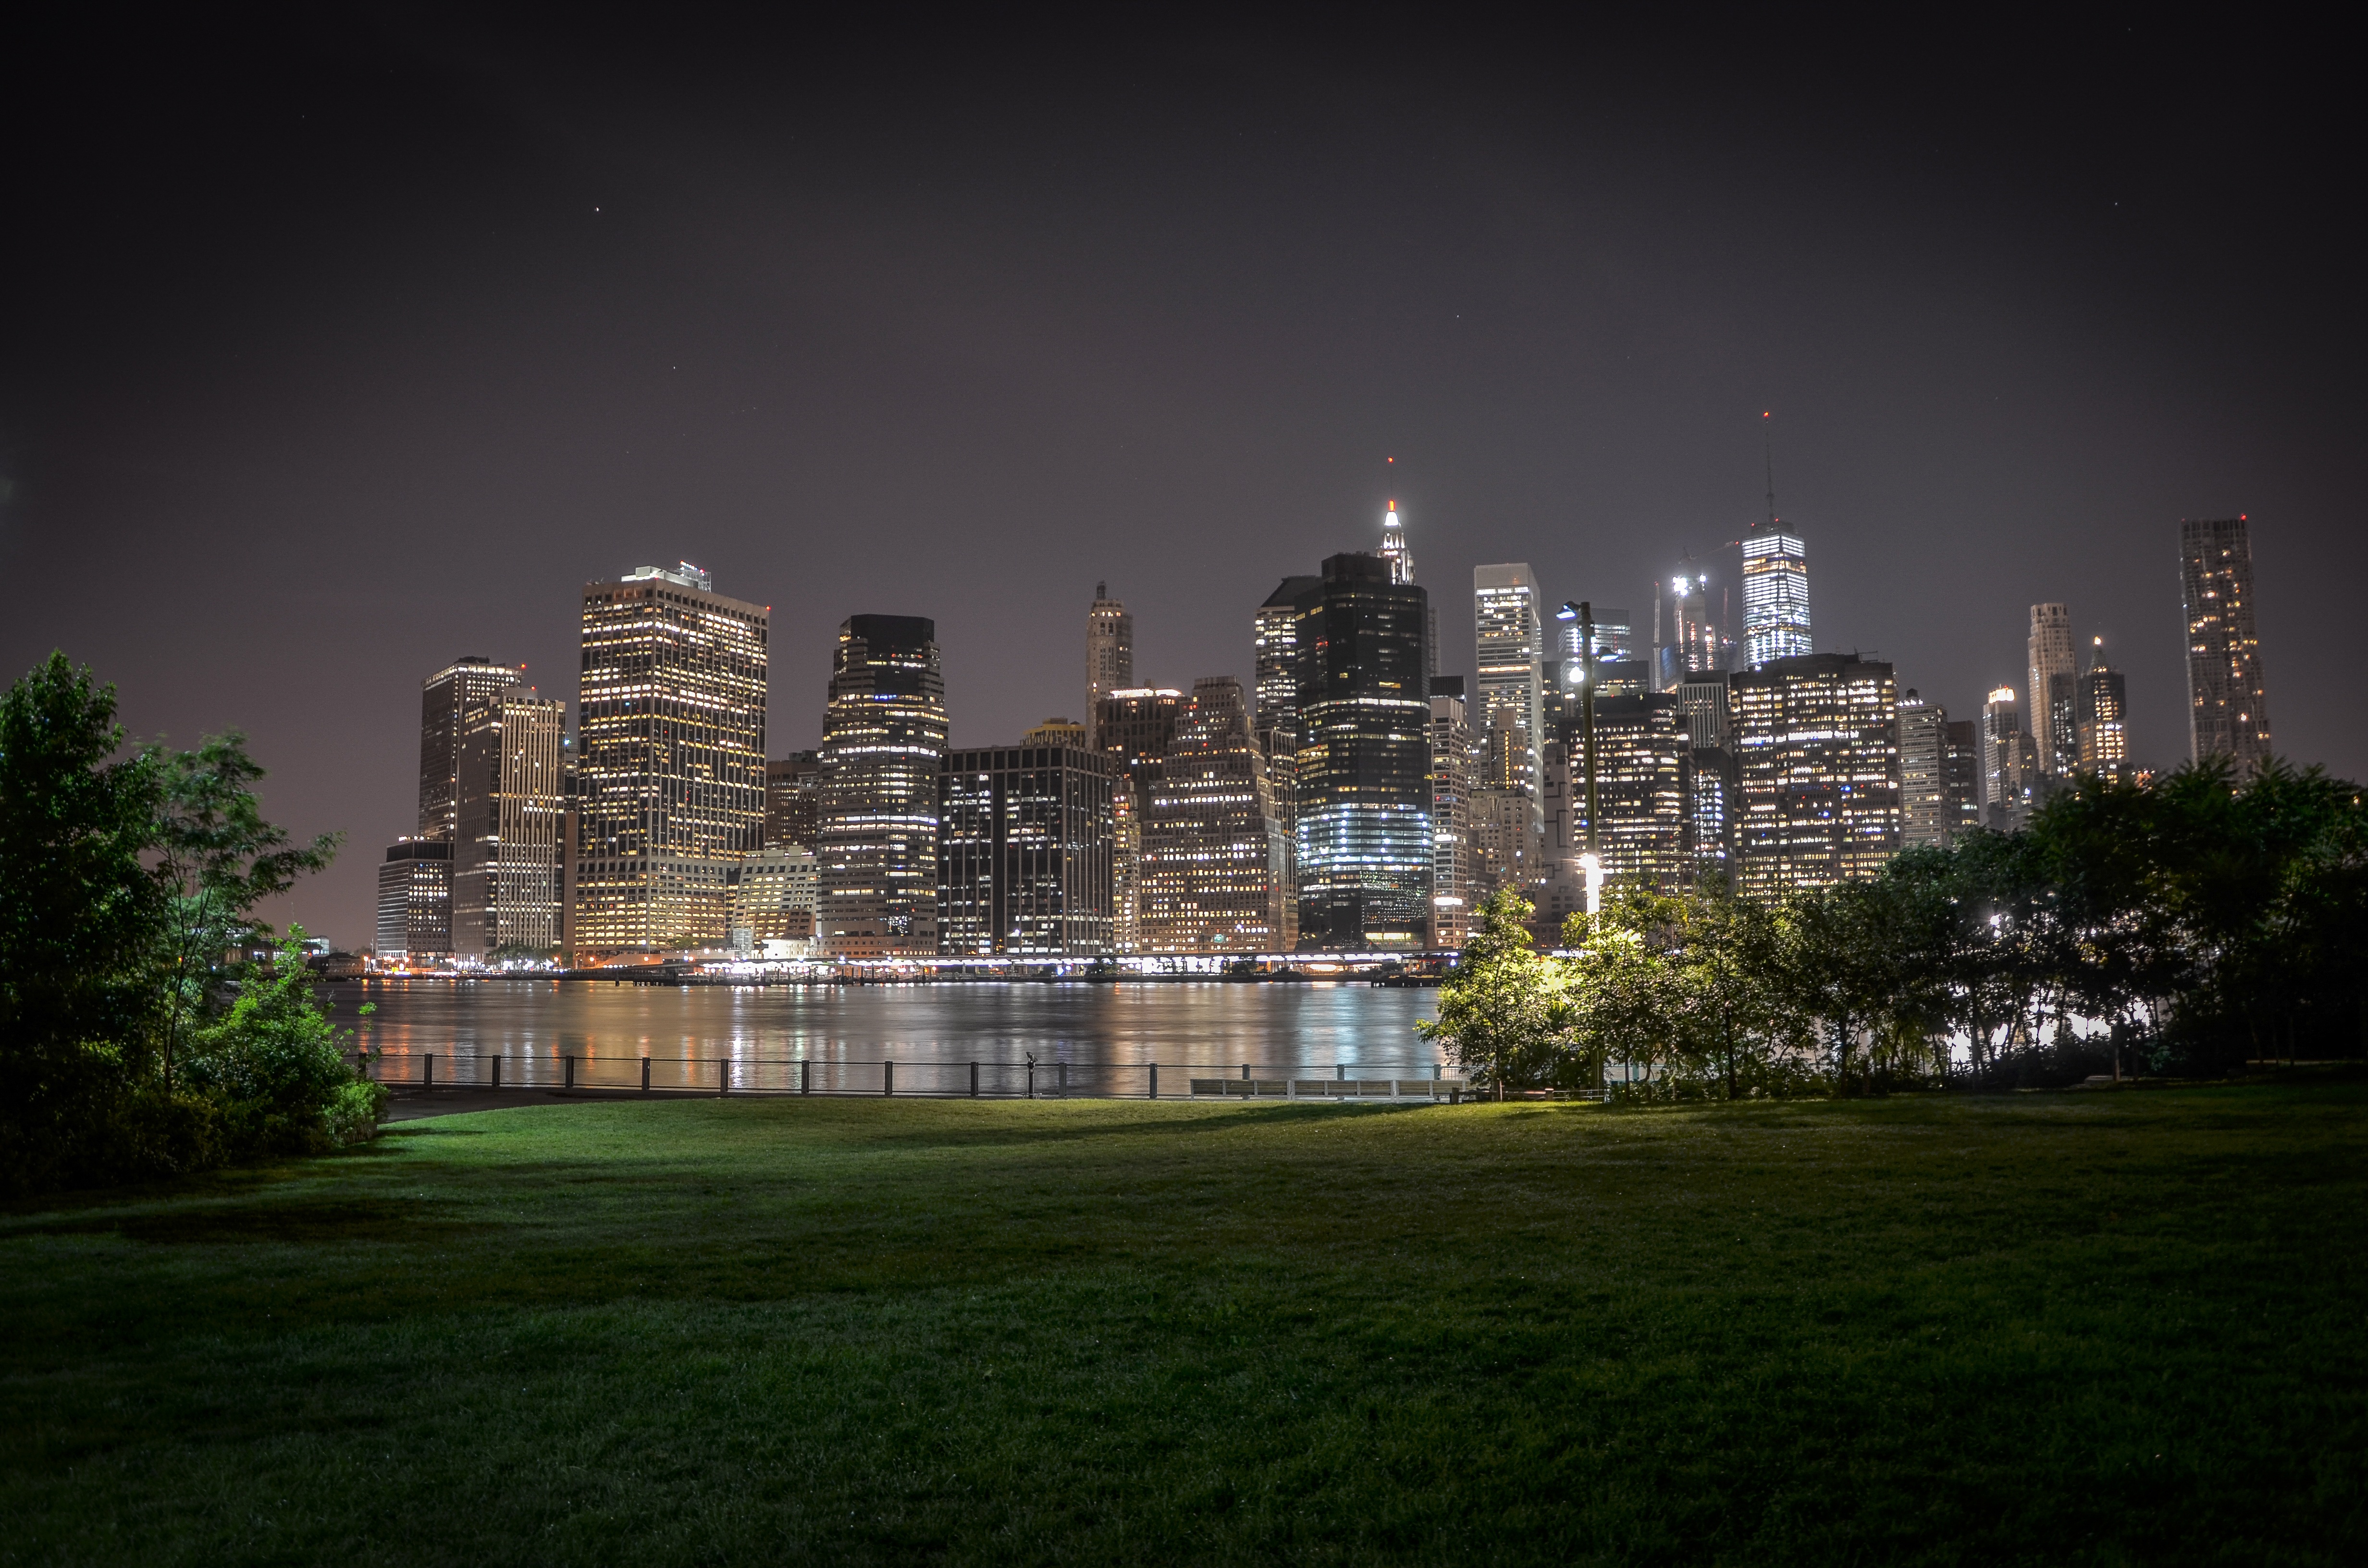
horizon, skyline, night, city, skyscraper, manhattan, cityscape, downtown, dusk, evening, reflection, nyc, park, landmark, tower block, metropolis, urban area, residential area, geographical feature, human settlement, atmosphere of earth, metropolitan area, brooklyn bridge park